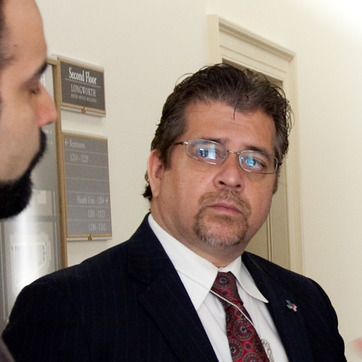
Material: skin